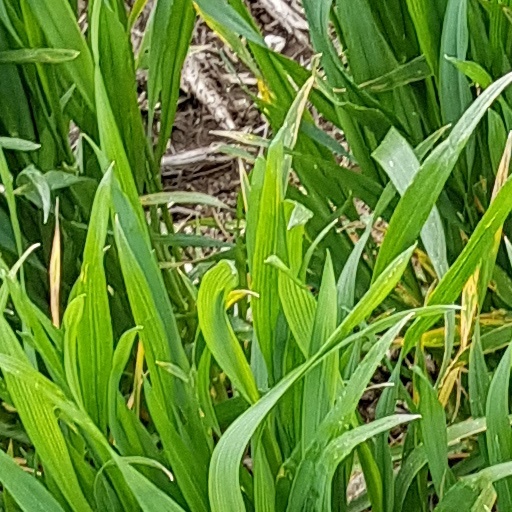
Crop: wheat